Slim Dusty

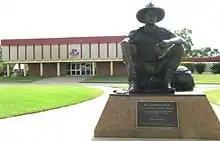
Statue of the "Cunnamulla Fella" erected as a tribute to songwriter Stan Coster and Slim Dusty

In 1951, Dusty married singer-songwriter Joy McKean and, with her help, achieved great success around Australia. In 1954, the two launched a full-time business career, including the Slim Dusty Travelling Show. McKean was Dusty's wife and manager for over 50 years.